Grace Episcopal Church (Sheboygan, Wisconsin)

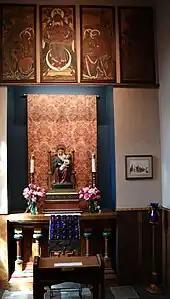
The Lady Chapel

The Lady Chapel, on the west side of the transept, is considered to be the National Shrine to Our Lady of Walsingham for the Episcopal Church. It was built in 1930 and consecrated in 1931 during the 1938-1955 tenure of William Elwell as rector. On the altar is the replica of the original statue of Our Lady of Walsingham in Norfolk, England. It is believed to be the first shrine to Our Lady dedicated in any Anglican parish church in the United States. Since 1980 the Lady Chapel has been the object of an annual Walsingham Pilgrimage.